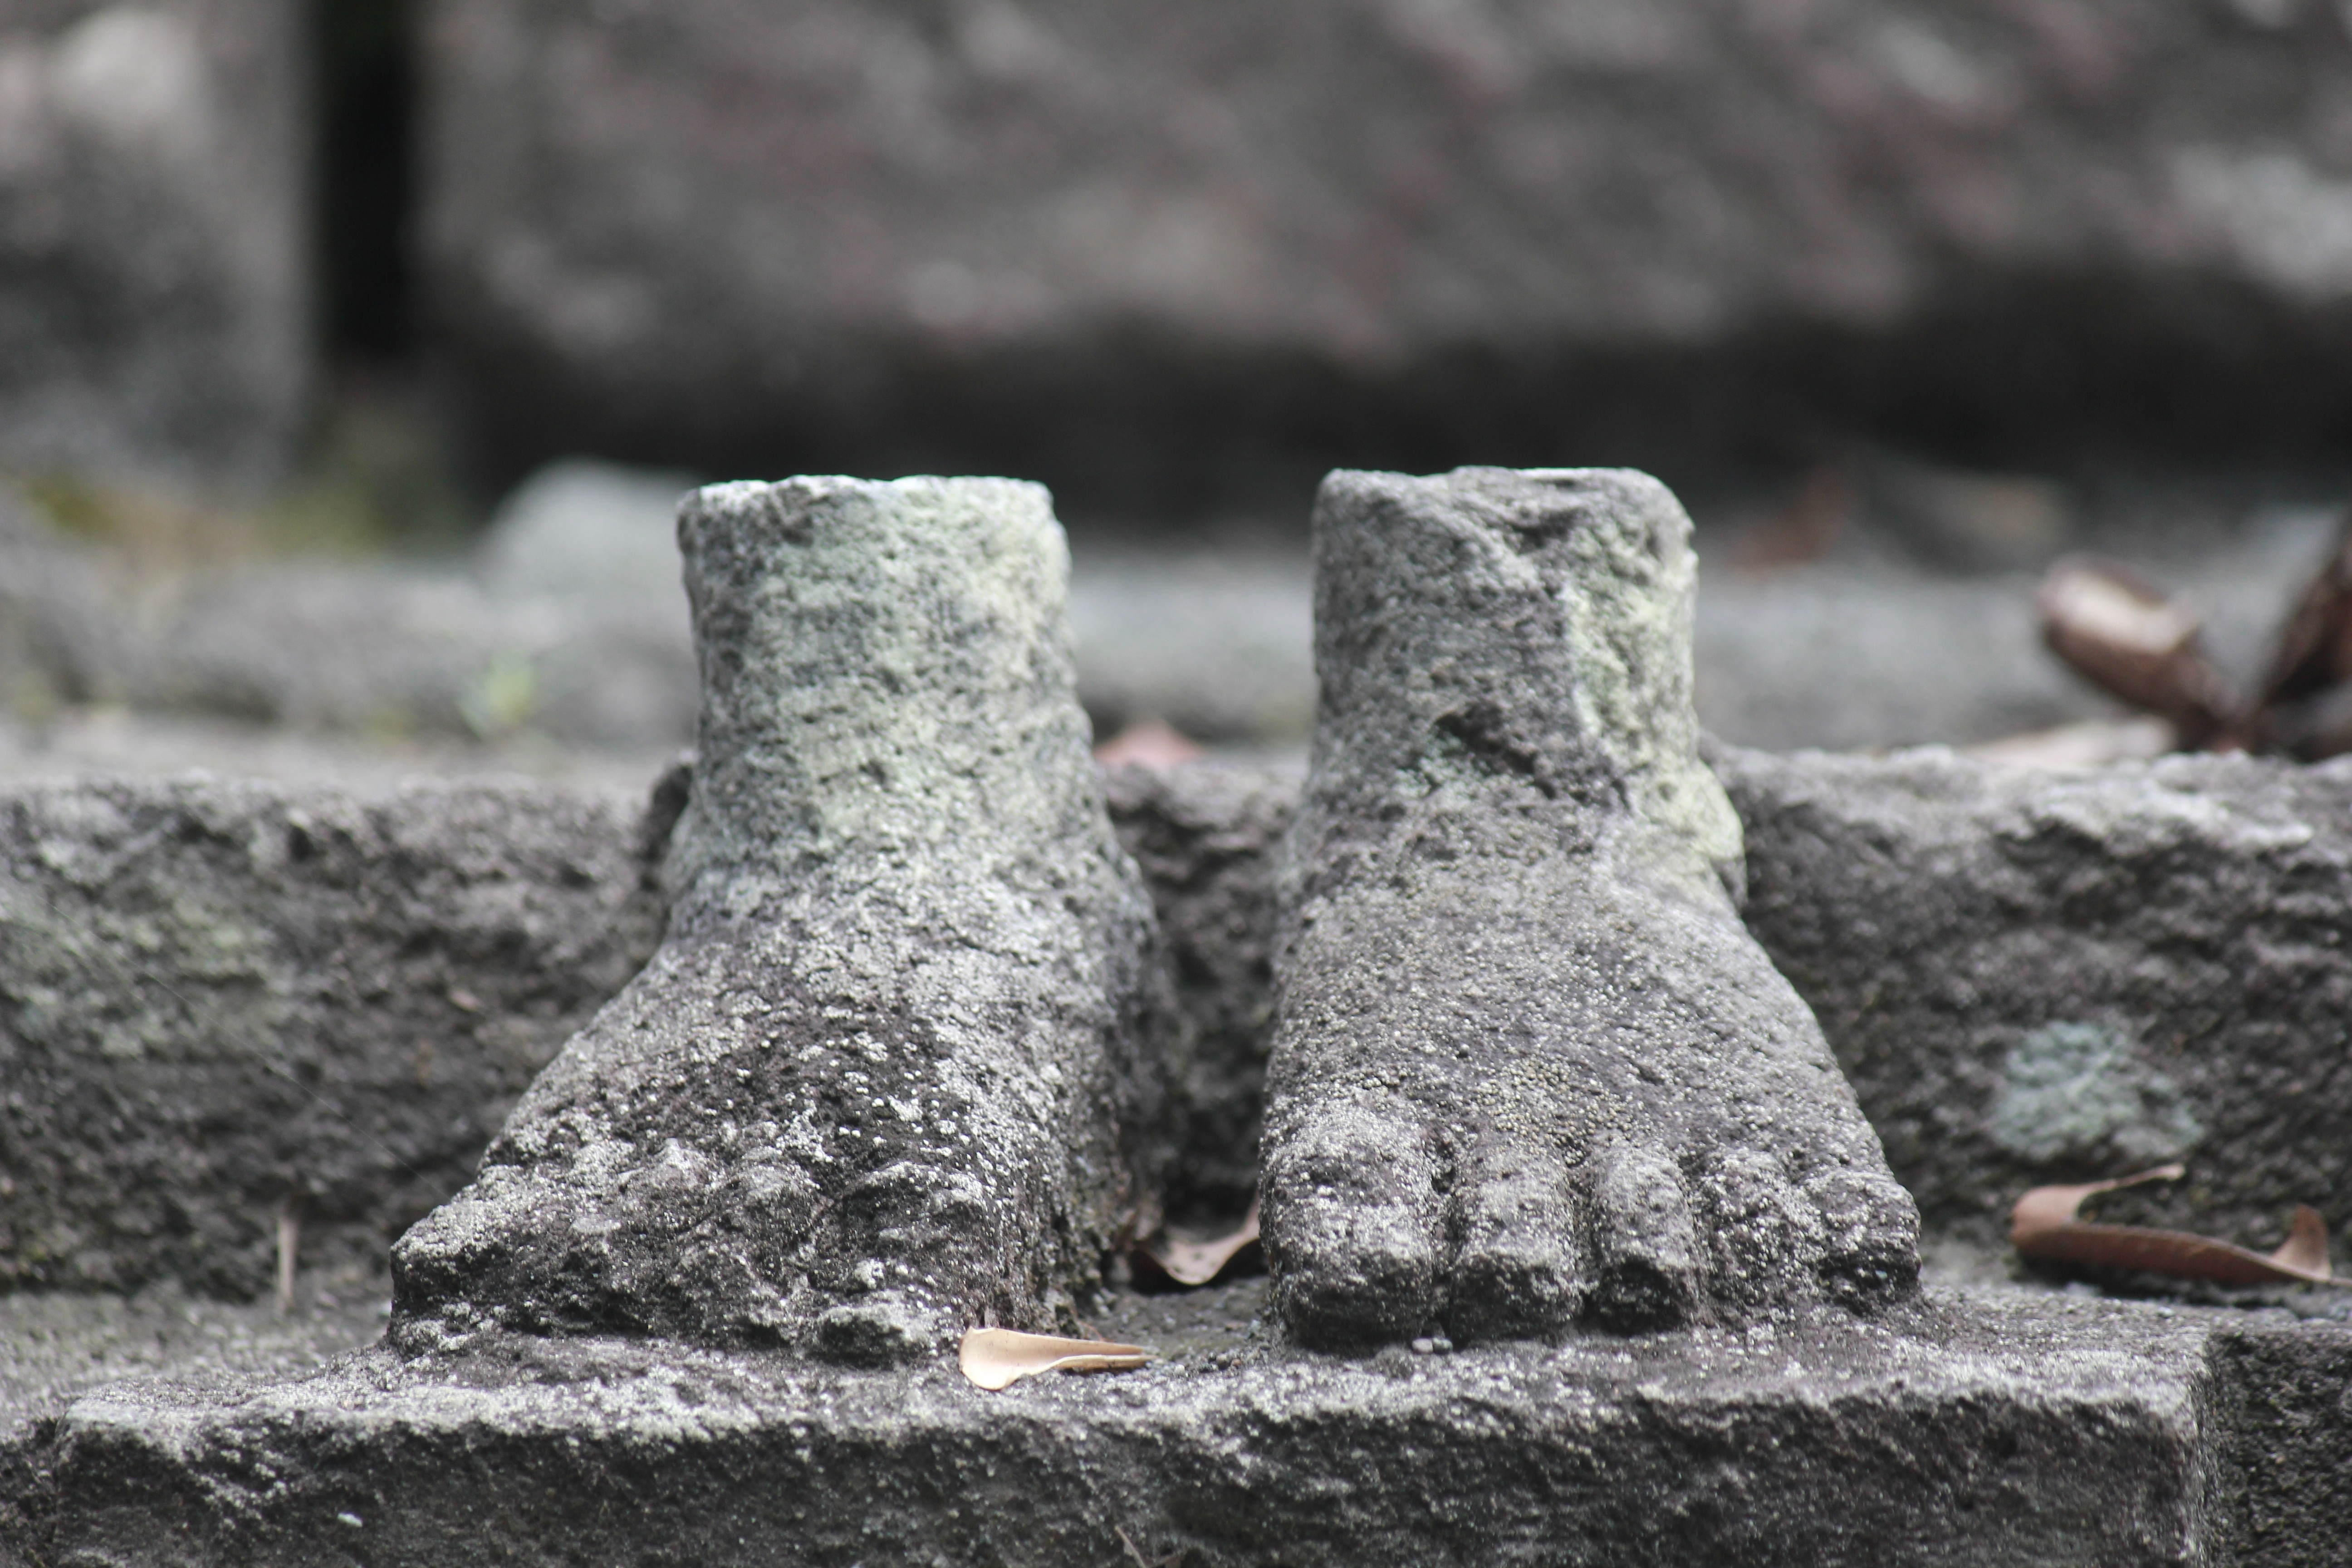
nature, rock, wood, feet, wildlife, soil, ancient, landmark, material, religious, geology, temple, culture, history, heritage